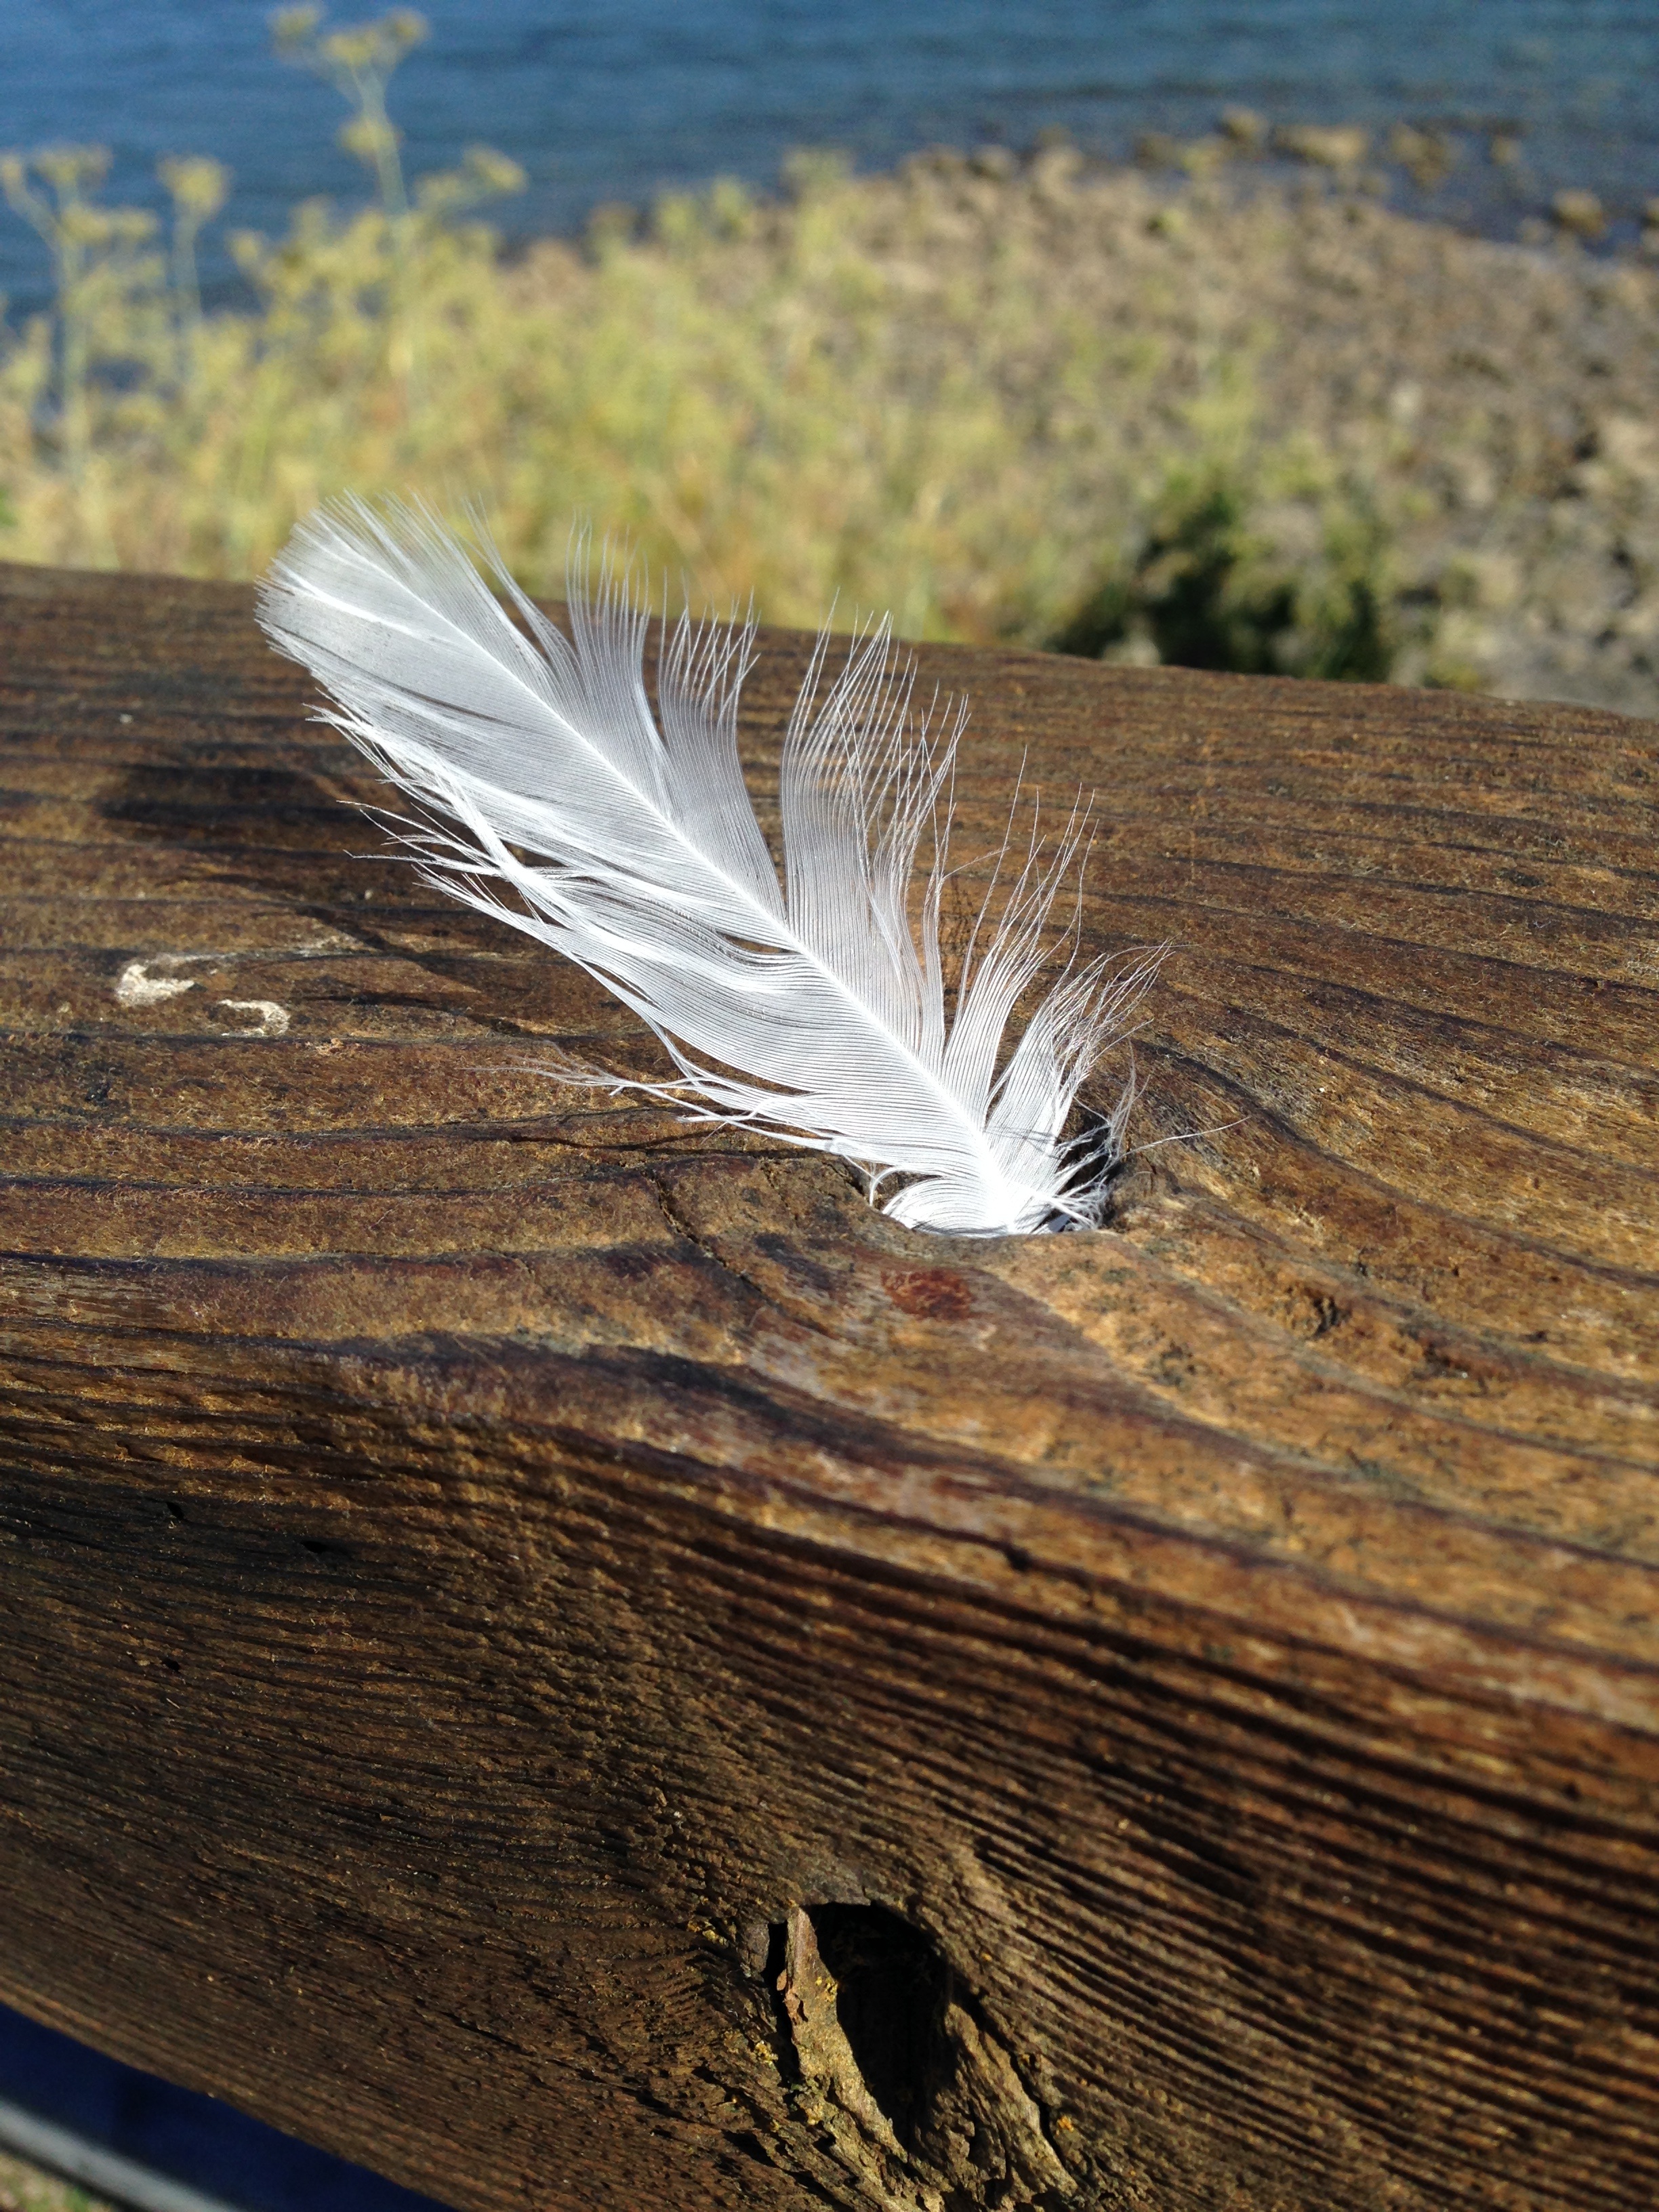
nature, sand, bird, wing, white, leaf, wildlife, sign, love, symbol, insect, peace, eagle, freedom, feather, fauna, material, close up, hope, spirituality, macro photography, white feather